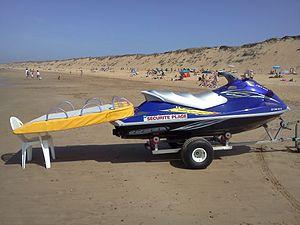
Moyen de sauvetage à Olonne sur mer en Vendée
Olonne-sur-Mer est une ancienne commune du Centre-Ouest de la France, située dans le département de la Vendée en région Pays de la Loire.